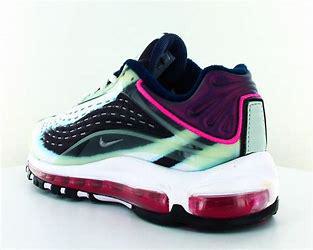
Brand: Nike
Model: Air Max Deluxe